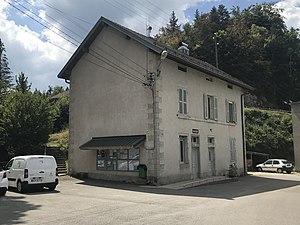
Village de Châtel-de-Joux (Jura) en juillet 2018.
Châtel-de-Joux est une commune française située dans le département du Jura en région Bourgogne-Franche-Comté.